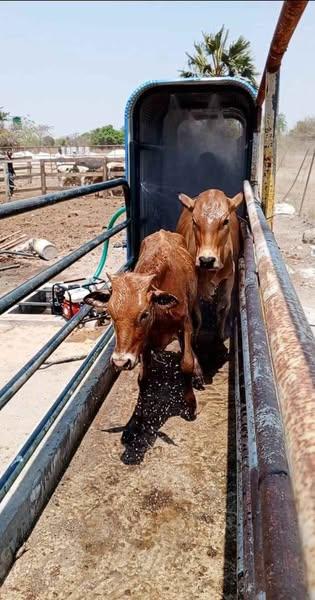
Ng'ombe wawili wadogo wenye rangi ya kahawia wamesimama kwenye kifaa cha kuogea. Mwili wao unaonekana kuwa na unyevunyevu, ikionyesha walioshwa hivi karibuni. Nyuma yao kuna miti na mabanda mengine ya wanyama.